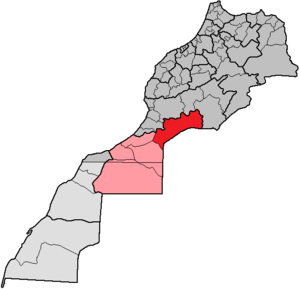
La province de Tata est une subdivision à dominante rurale de la région marocaine de Souss-Massa. Elle tire son nom de son chef-lieu, Tata.